Rutherglen

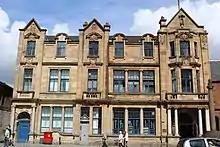
Rutherglen Library and Post Office building (1907)

Most of the other most important Rutherglen landmarks are in the immediate vicinity of the Town Hall. To its west is Rutherglen Old Parish Church, the fourth incarnation of the institution (which has had a building on the site since around 600 AD) constructed in 1902 to a J. J. Burnet design. Between the church and the town hall sits the ancient graveyard (13th century), the (16th century) and its Kirk Port stone entrance (17th century). The mediaeval church was said to be the location where William Wallace completed a peace treaty between England and Scotland in 1297, and where John de Menteith subsequently agreed a pact to betray Wallace in 1305, events which are marked by plaques and commemorated annually by Scottish nationalists.